Preselector

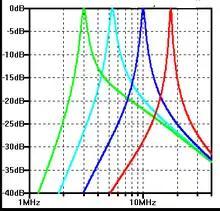
Frequency response curves for a simple preselector tuned by a capacitor set to 10, 30, 100, or 300 pF; the inductor is near 160 μH.

A preselector is a name for an electronic device that connects between a radio antenna and a radio receiver. The preselector is a band-pass filter that blocks troublesome out-of-tune frequencies from passing through from the antenna into the radio receiver (or preamplifier) that otherwise would be directly connected to the antenna.